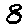
Label: 8